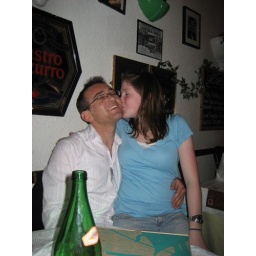
we didn't really want pizza...we just needed to use the bathroom and had to buy pizza in order to do so.